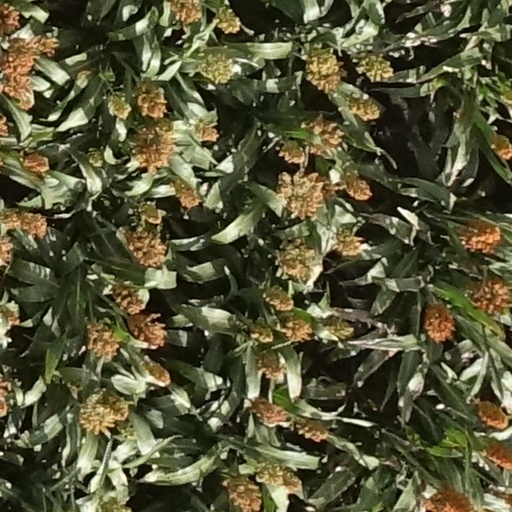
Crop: sorghum